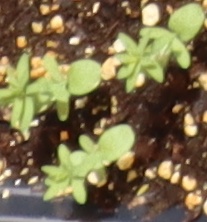
Label: Flax